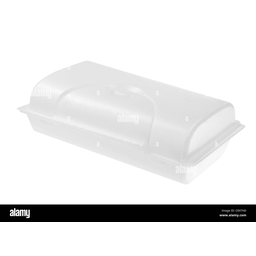
Label: paper